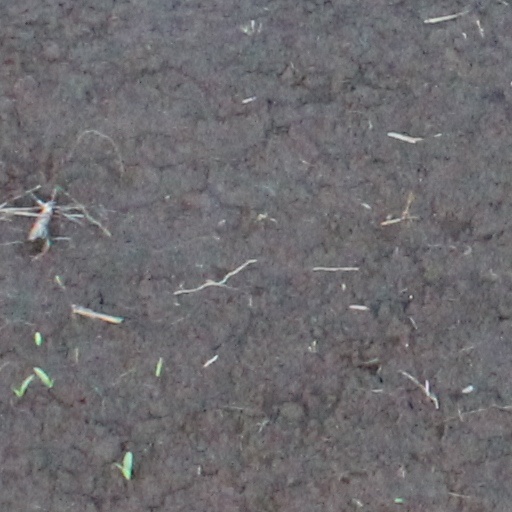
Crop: wheat